Stanisław Leszczyński

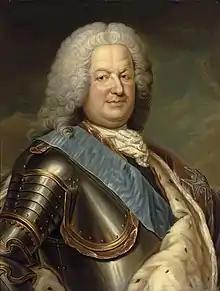
Portrait of Stanisław Leszczynski by Jean Girardet

Stanisław I Leszczyński (Stanisław Bogusław; 20 October 1677 – 23 February 1766), also Anglicized and Latinized as Stanislaus I, was twice King of Poland and Grand Duke of Lithuania, and at various times Prince of Deux-Ponts, Duke of Bar and Duke of Lorraine.